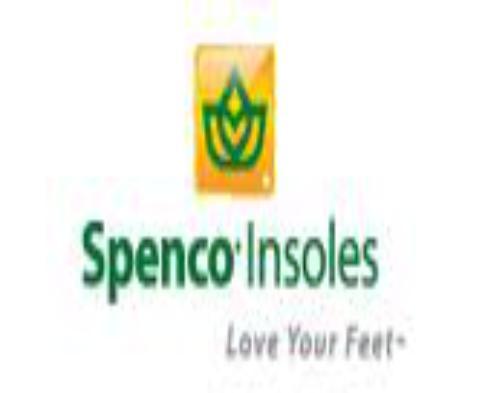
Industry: Clothes